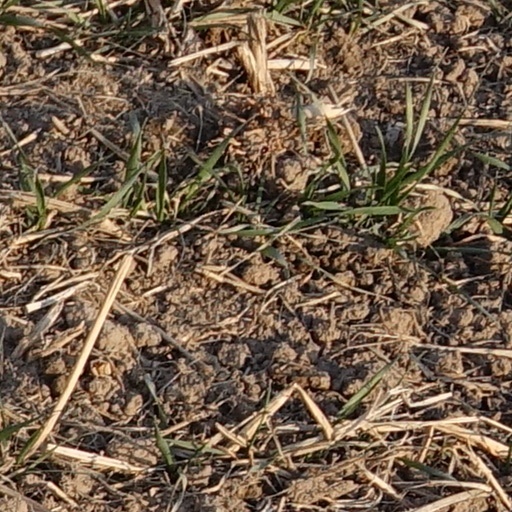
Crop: wheat